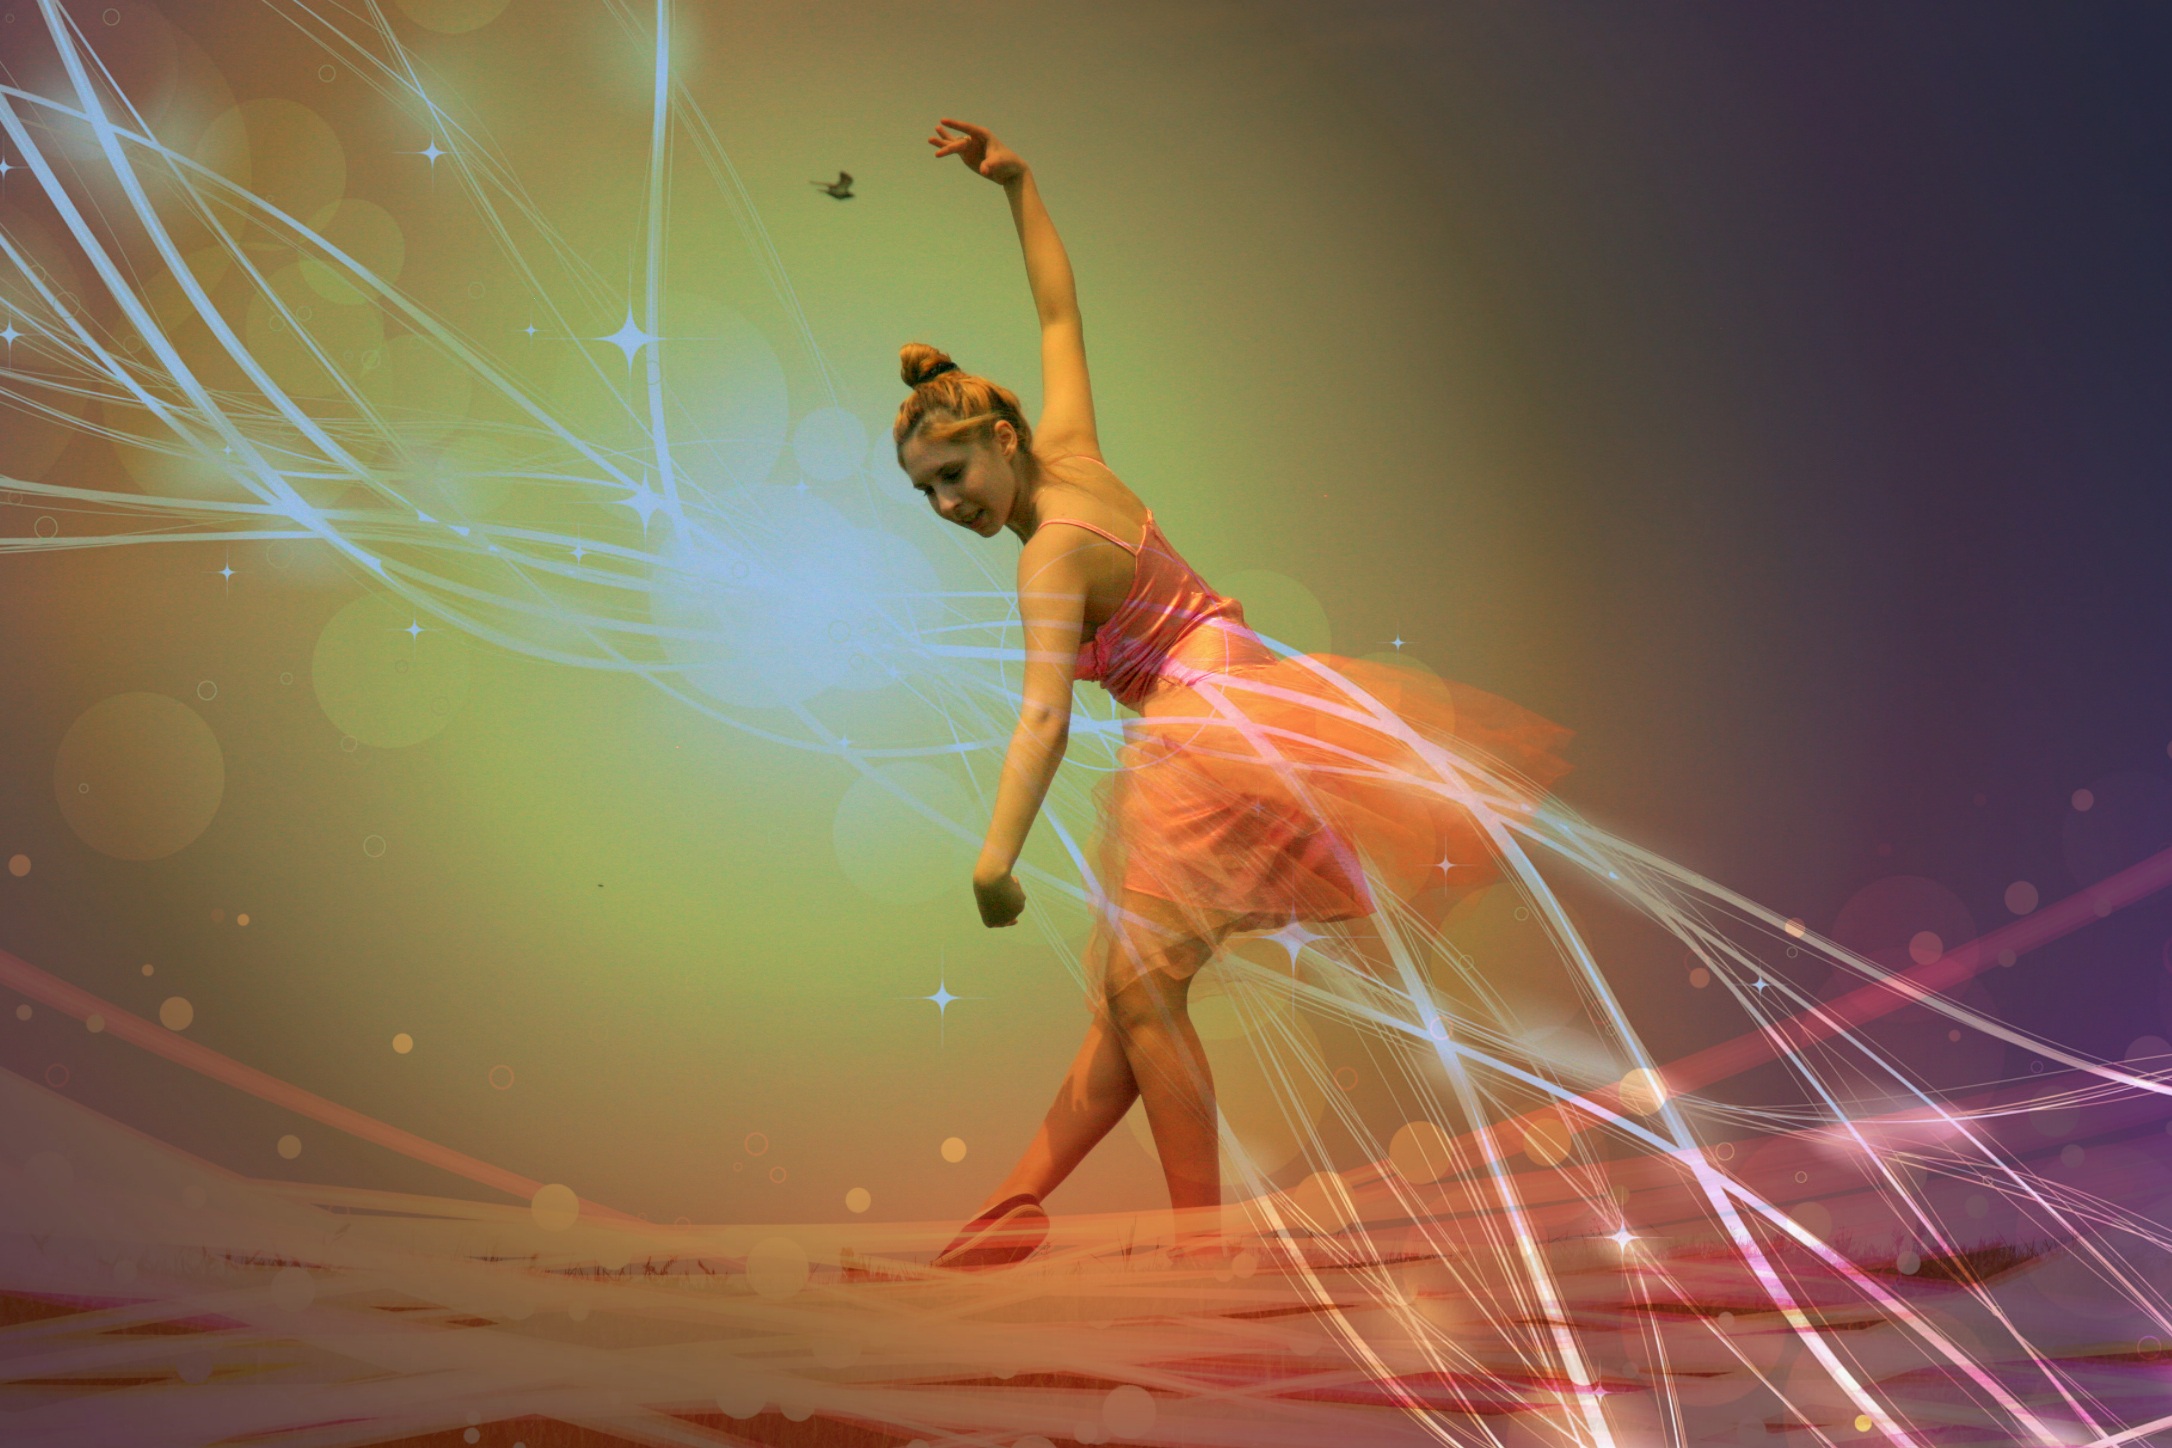
dance, color, pink, ballerina, performance art, background, performance, magic, acrobatics, entertainment, performing arts, atmosphere of earth, computer wallpaper, modern dance